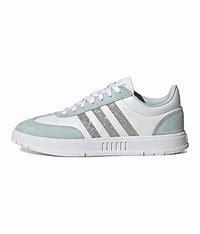
Brand: adidas
Model: neo Adidas NEO Gradas